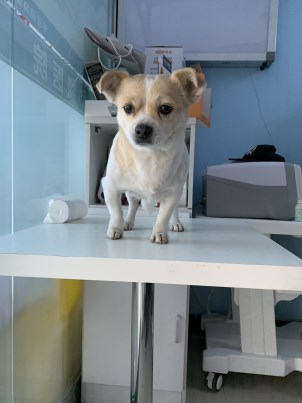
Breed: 3336-n000121-chinese_rural_dog